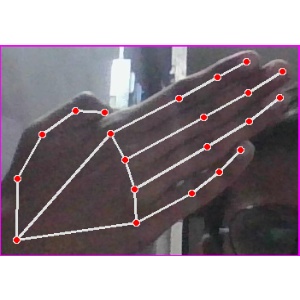
अक्षर: घ